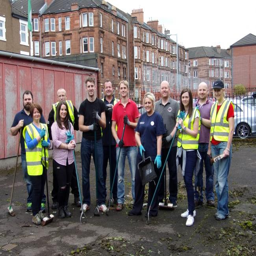
residents and businesses joined forces for a community clean up